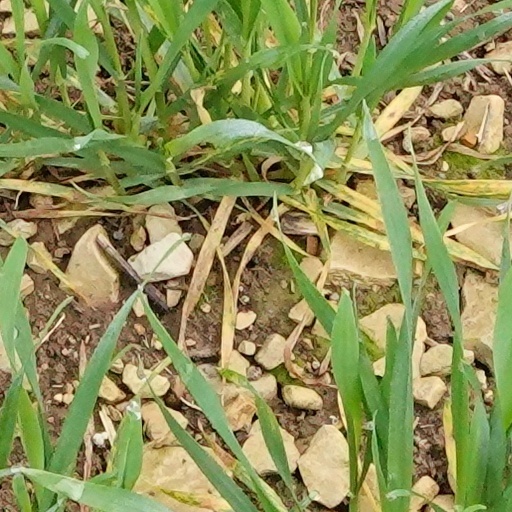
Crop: wheat